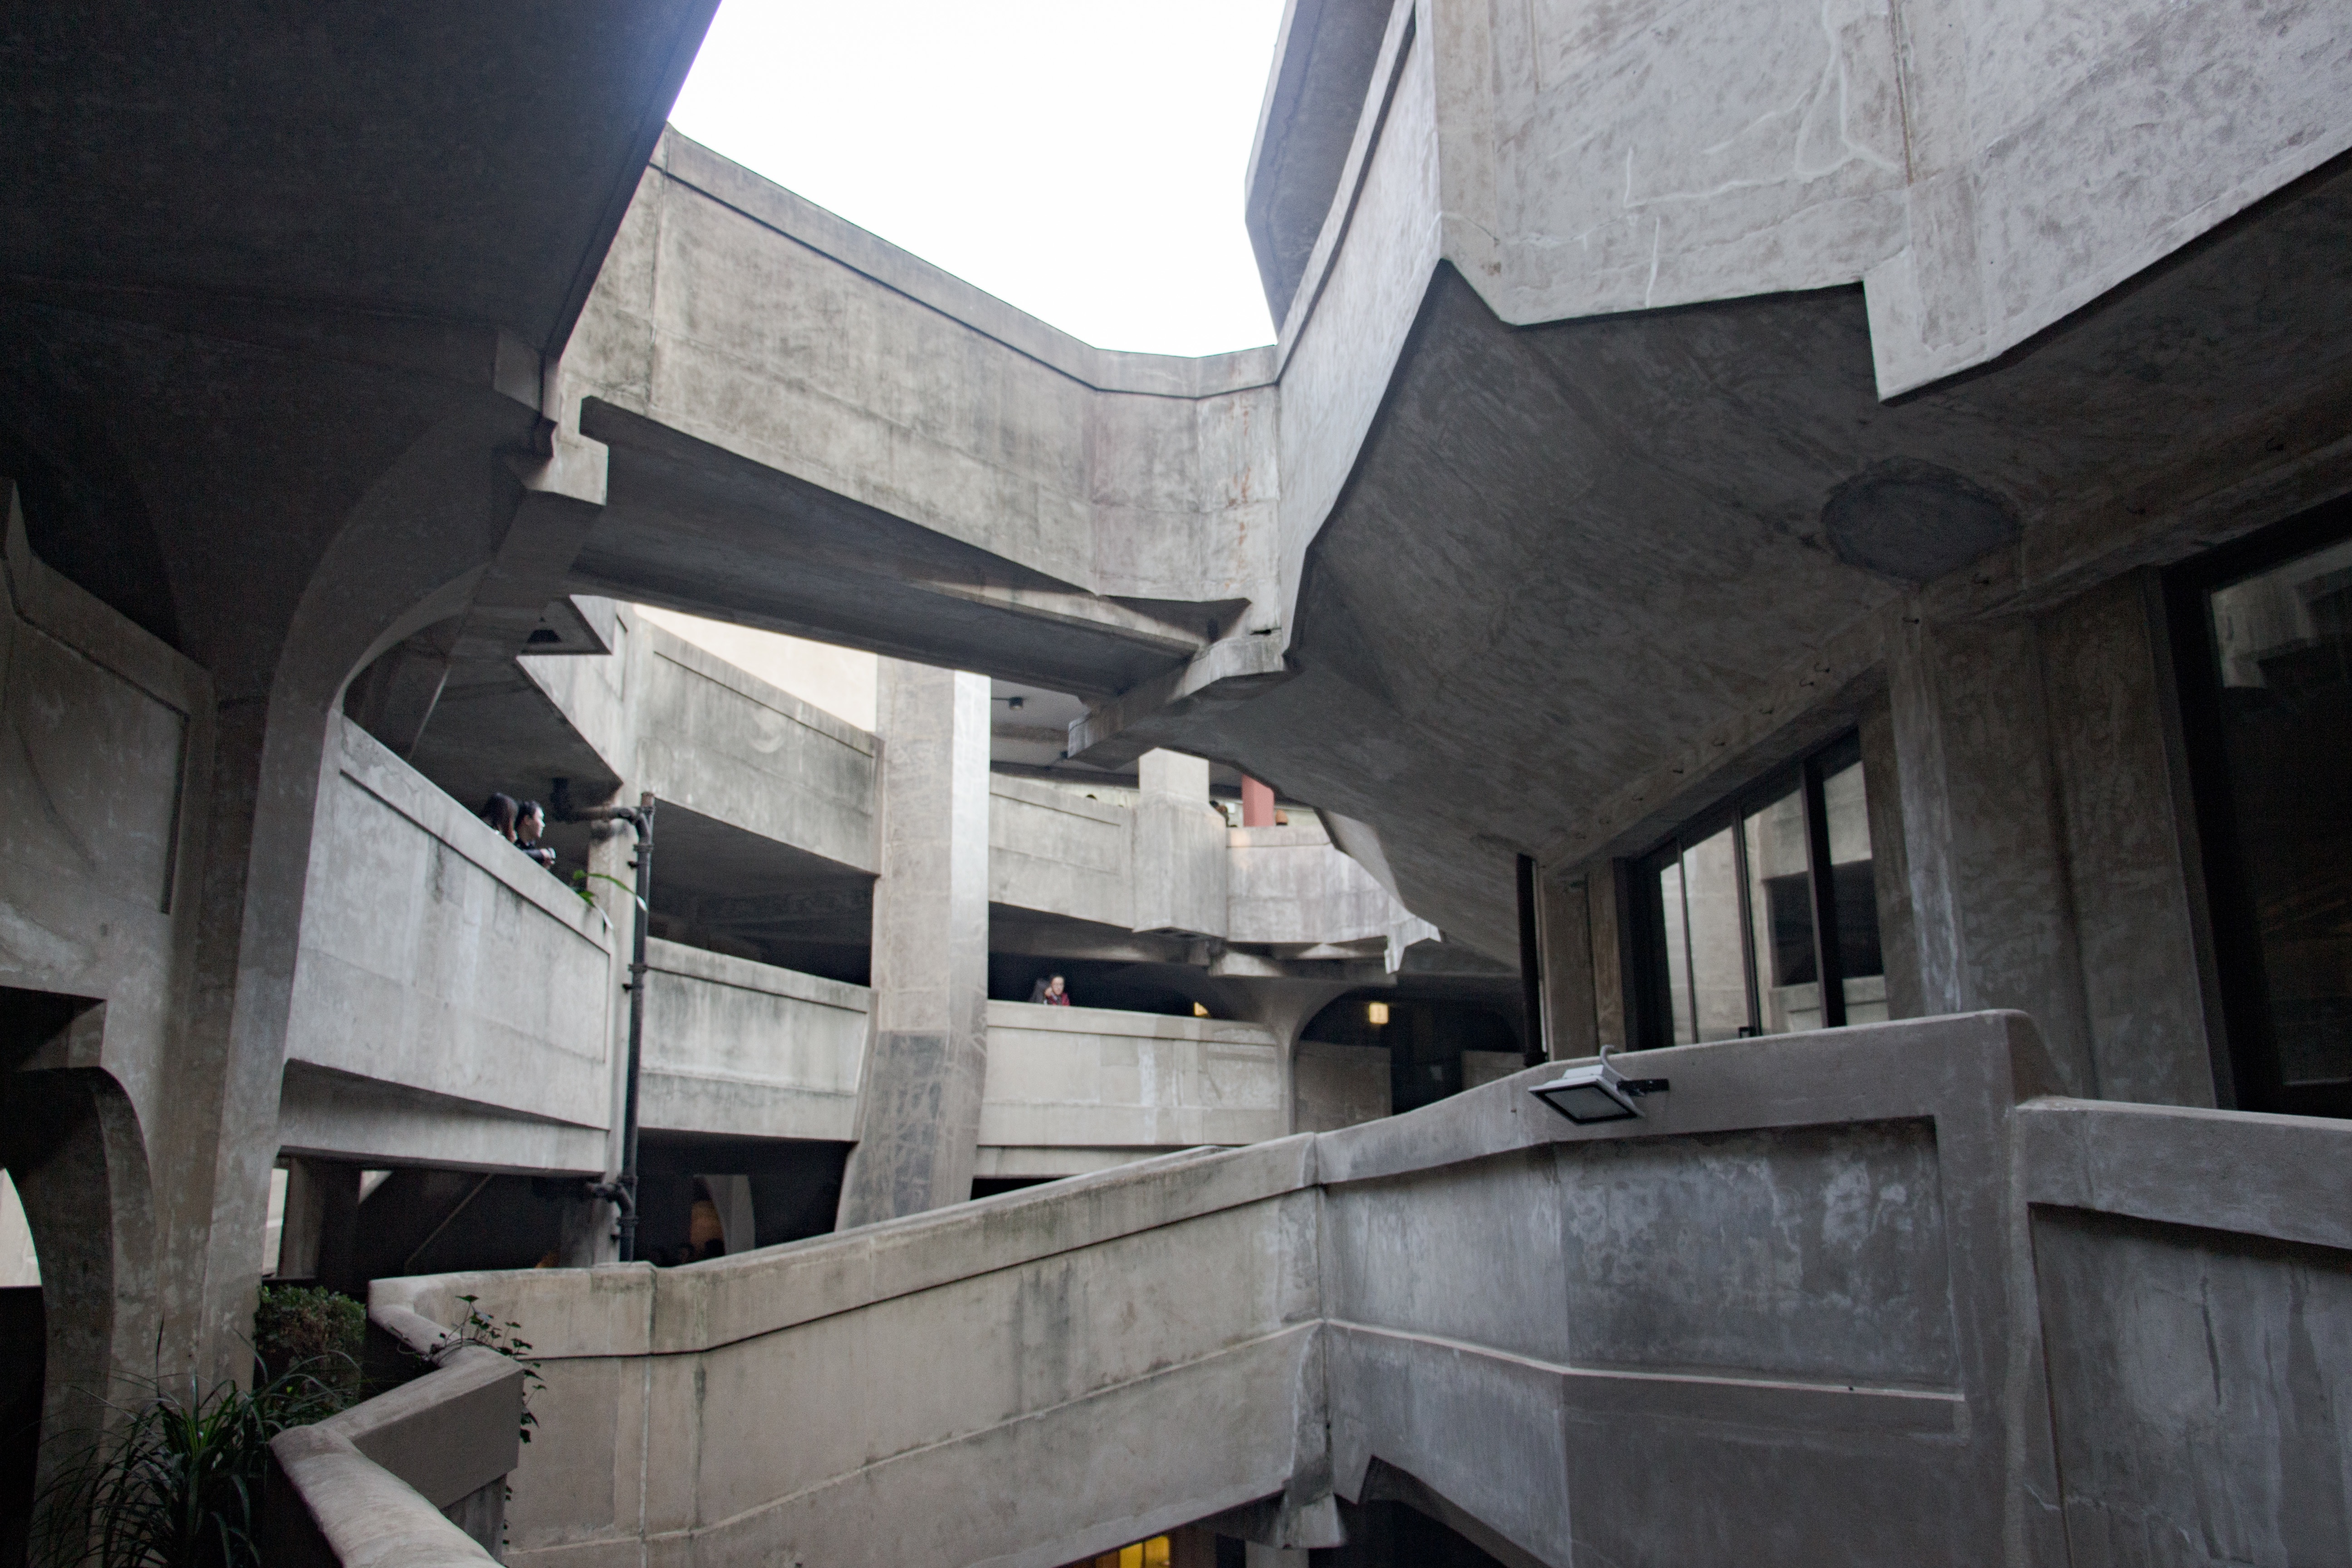
architecture, facade, urban area